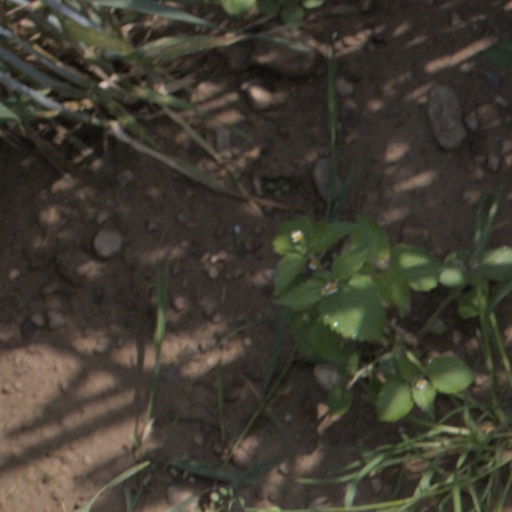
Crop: wheat